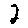
Label: 2